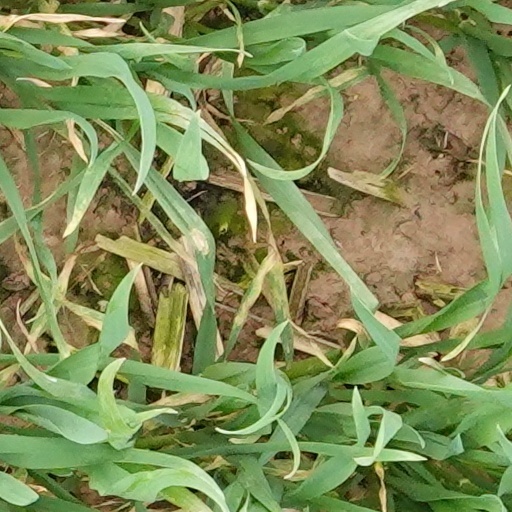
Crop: wheat